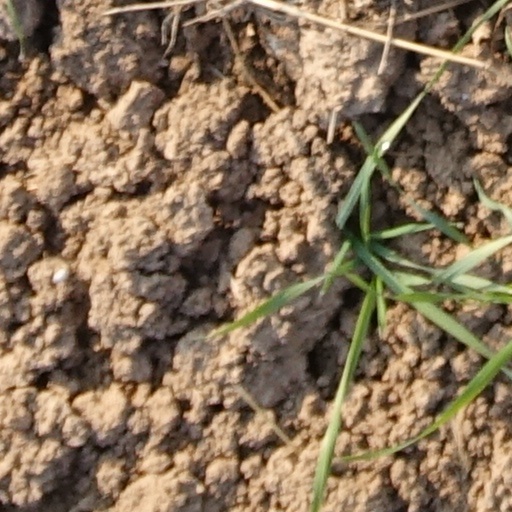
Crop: wheat